Sheding Nature Park

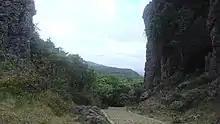
View in Sheding Nature Park

Sheding Nature Park is a nature park within Kenting National Park, in Hengchun Township, Pingtung County, Taiwan.